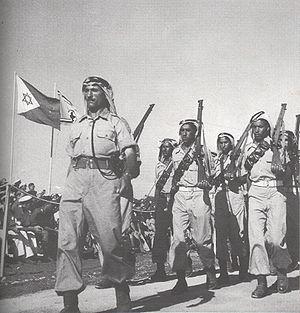
L’Armée de défense d'Israël est l'armée de l'État d'Israël.